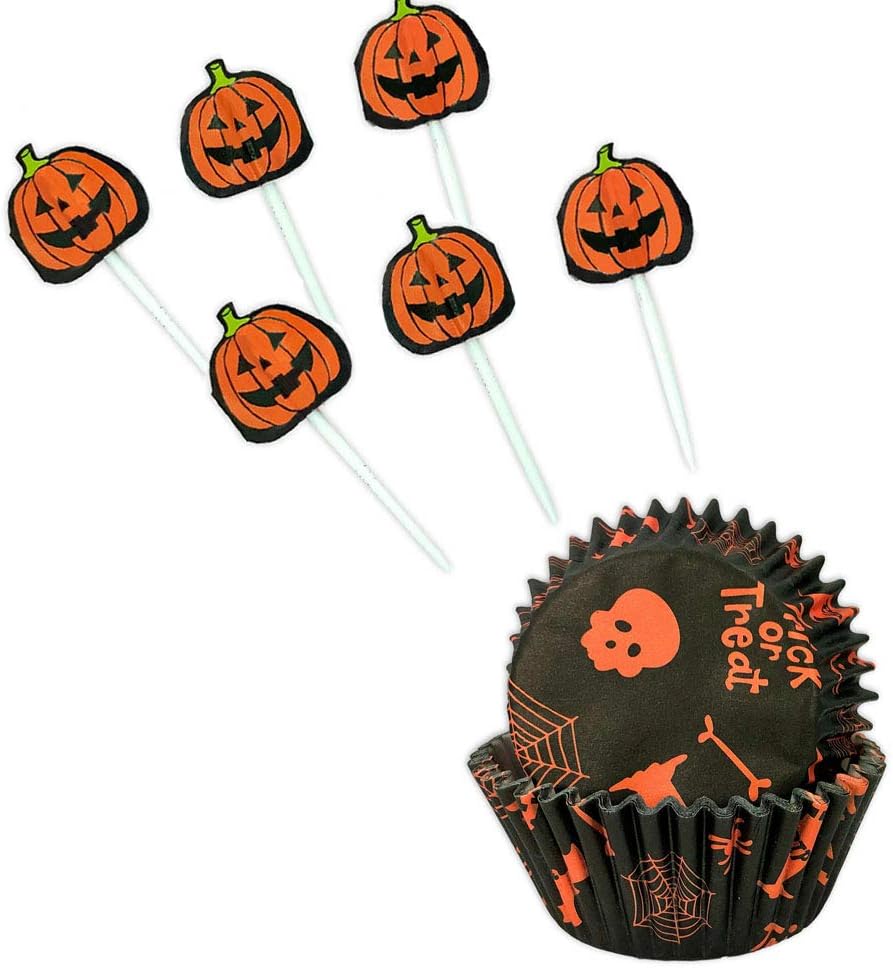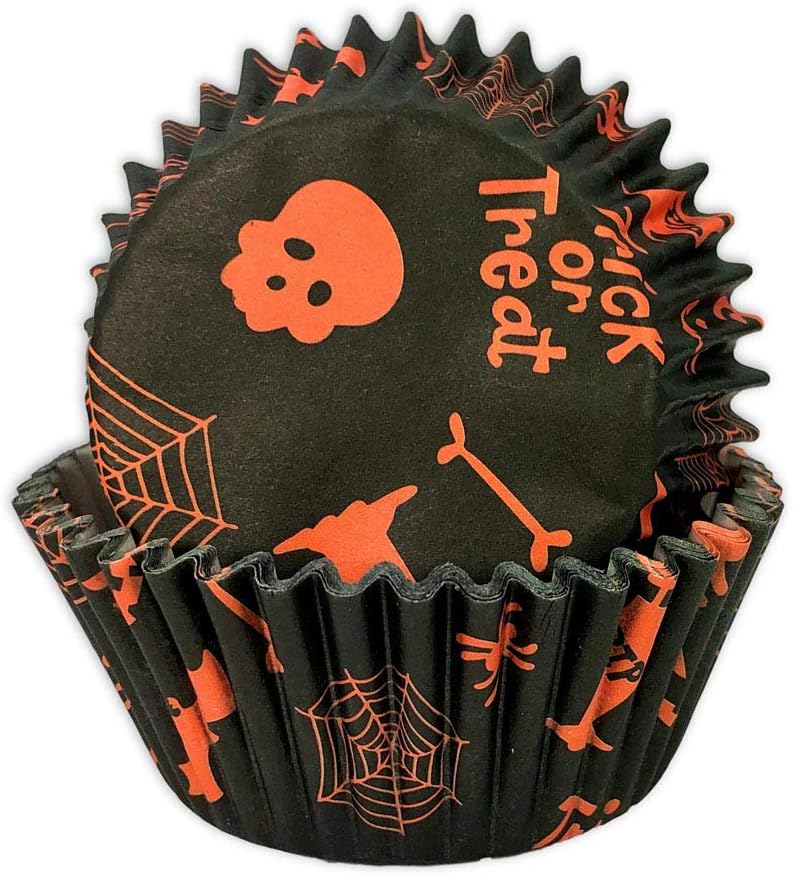
Halloween Holiday Trick or Treat Print Baking Cups with Pumpkin Food Picks - Cupcake Liners for Party Supply Decoration - 48 Piece Set
Category: Amazon Home
The perfect accessory to your Halloween or Fall Seasonal party! These brightly colored baking cups are covered with assorted Trick or Treat and spooky print designs for your holiday dinner or celebration; along with jack-o-lantern pumpkin party picks. Each purchase is for 24 individual cups and 24 food picks. Ideal for cup cakes, candies and hot or cold appetizer foods!
Features: The perfect accessory to your Halloween or Fall Seasonal party! | These brightly colored baking cups are covered with assorted Trick or Treat and spooky print designs for your holiday dinner or celebration; along with jack-o-lantern pumpkin party picks. | Each purchase is for 24 individual cups and 24 food picks. | Ideal for cup cakes, candies and hot or cold appetizer foods!